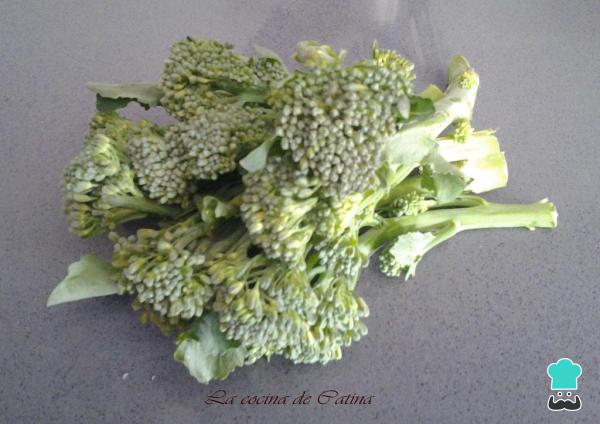
Para preparar esta quiche de ajos tierno y champiñones el primer paso que tenemos que hacer es quitar los rabos duros del bimi, y cocerlo en agua hirviendo con sal durante 5 minutos. Escurrir y reservar.